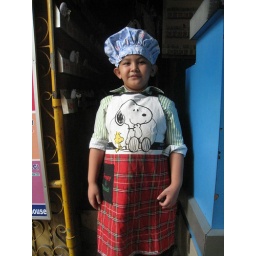
Little boy helping out his mom in the kitchen